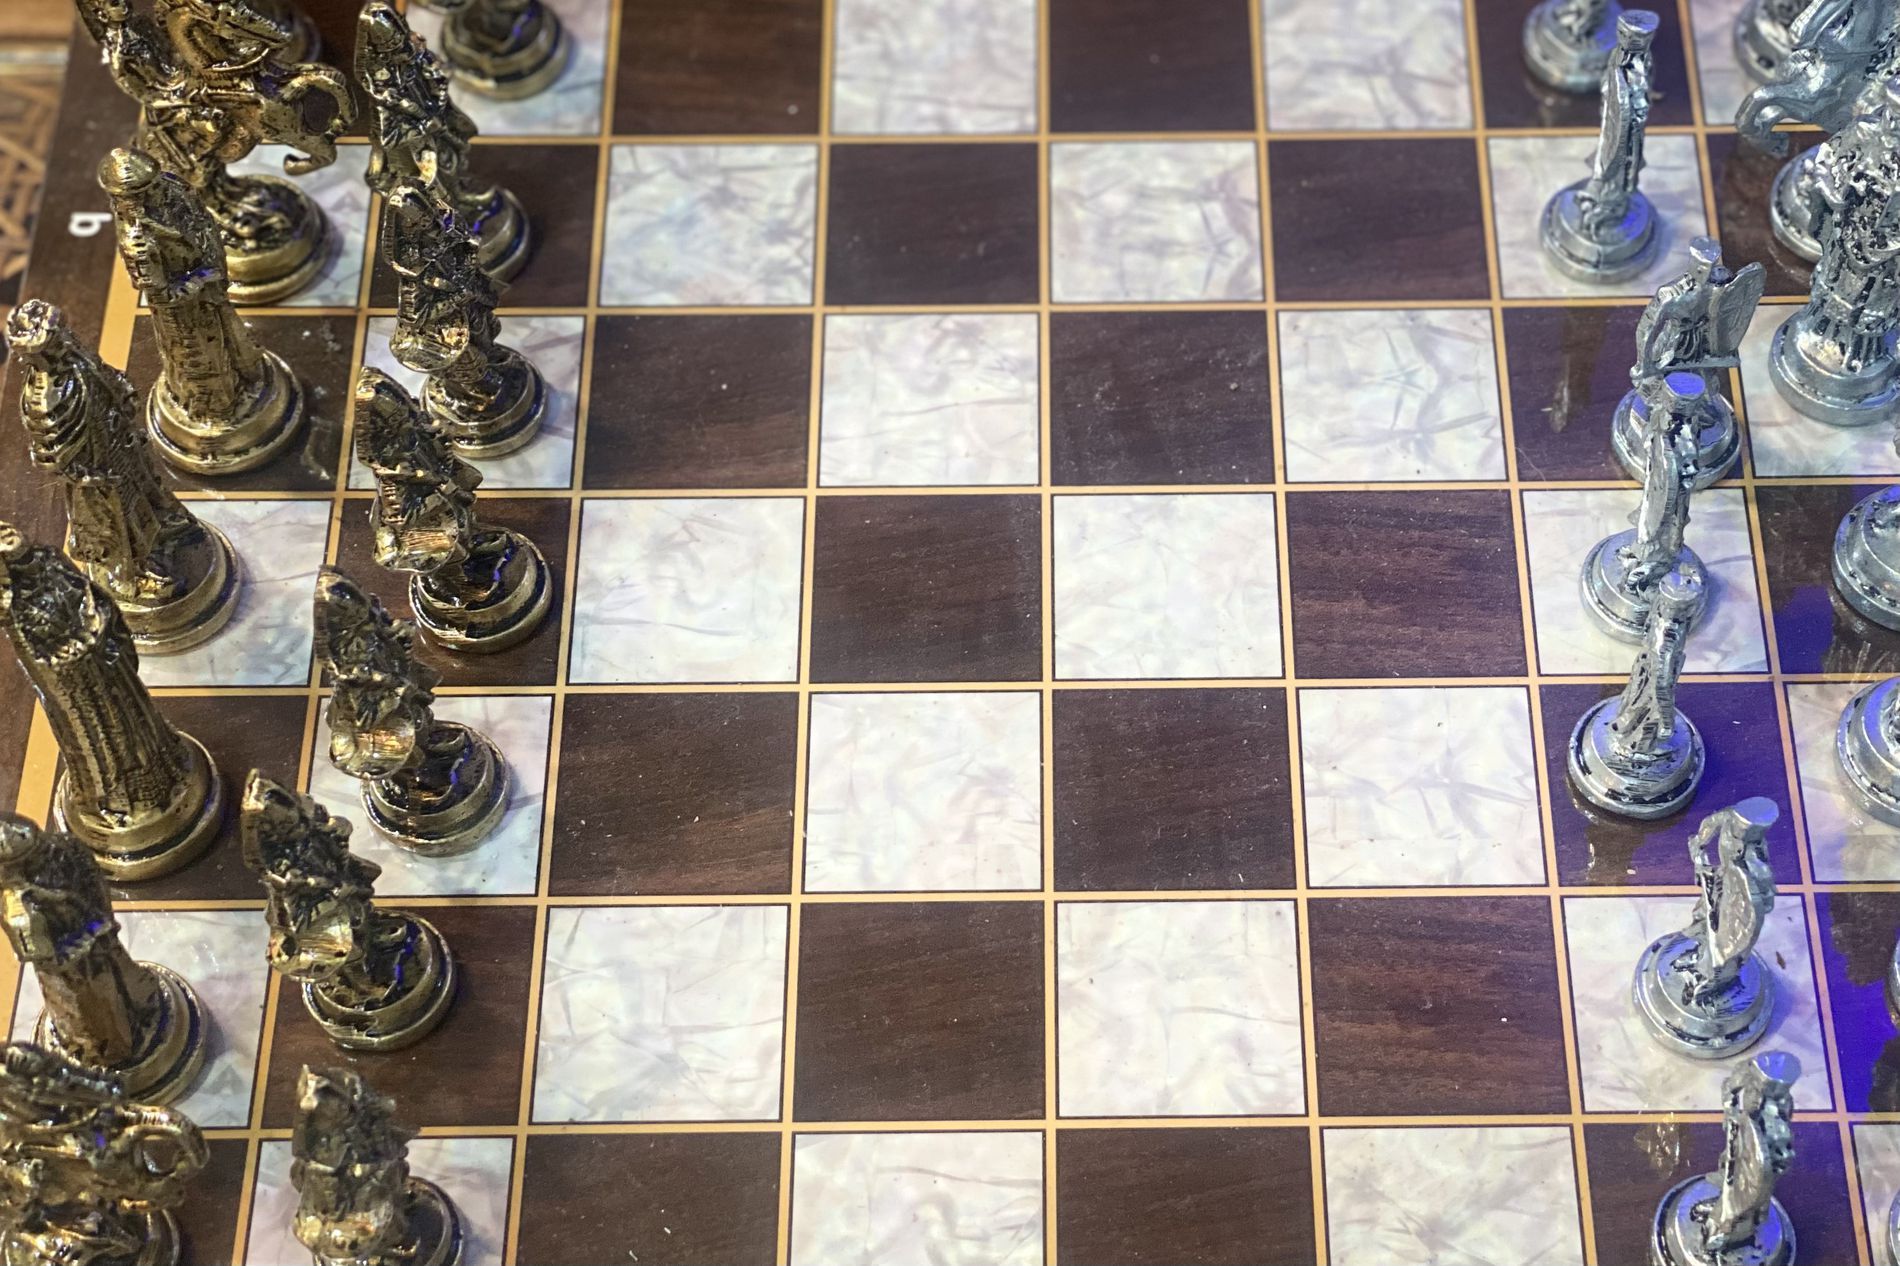
Chess
Chess board and its pieces.There are light and dark coloured pieces.The picture only reflects the chess game.
A photo taken at bird level.The colours of the image are mixed.The lighting is good and the atmosphere is entertaining.
Labels: Chess, Game, Blackboard, background
Camera: Apple iPhone 11 Pro Max
Lens: iPhone 11 Pro Max back dual camera 6mm f/2
Aperture: F2
Exposure: 1/100 sec
ISO: 160
Focal length: 6